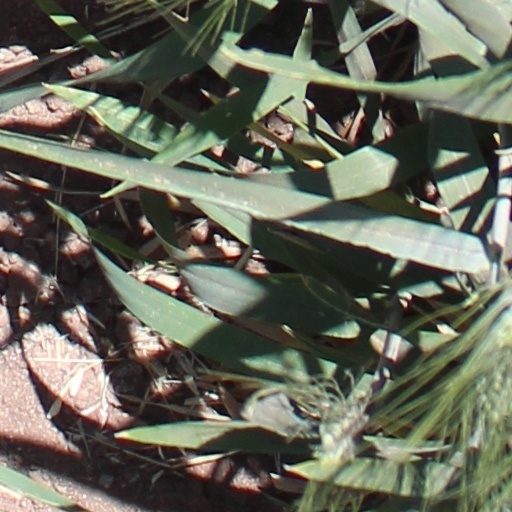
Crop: wheat